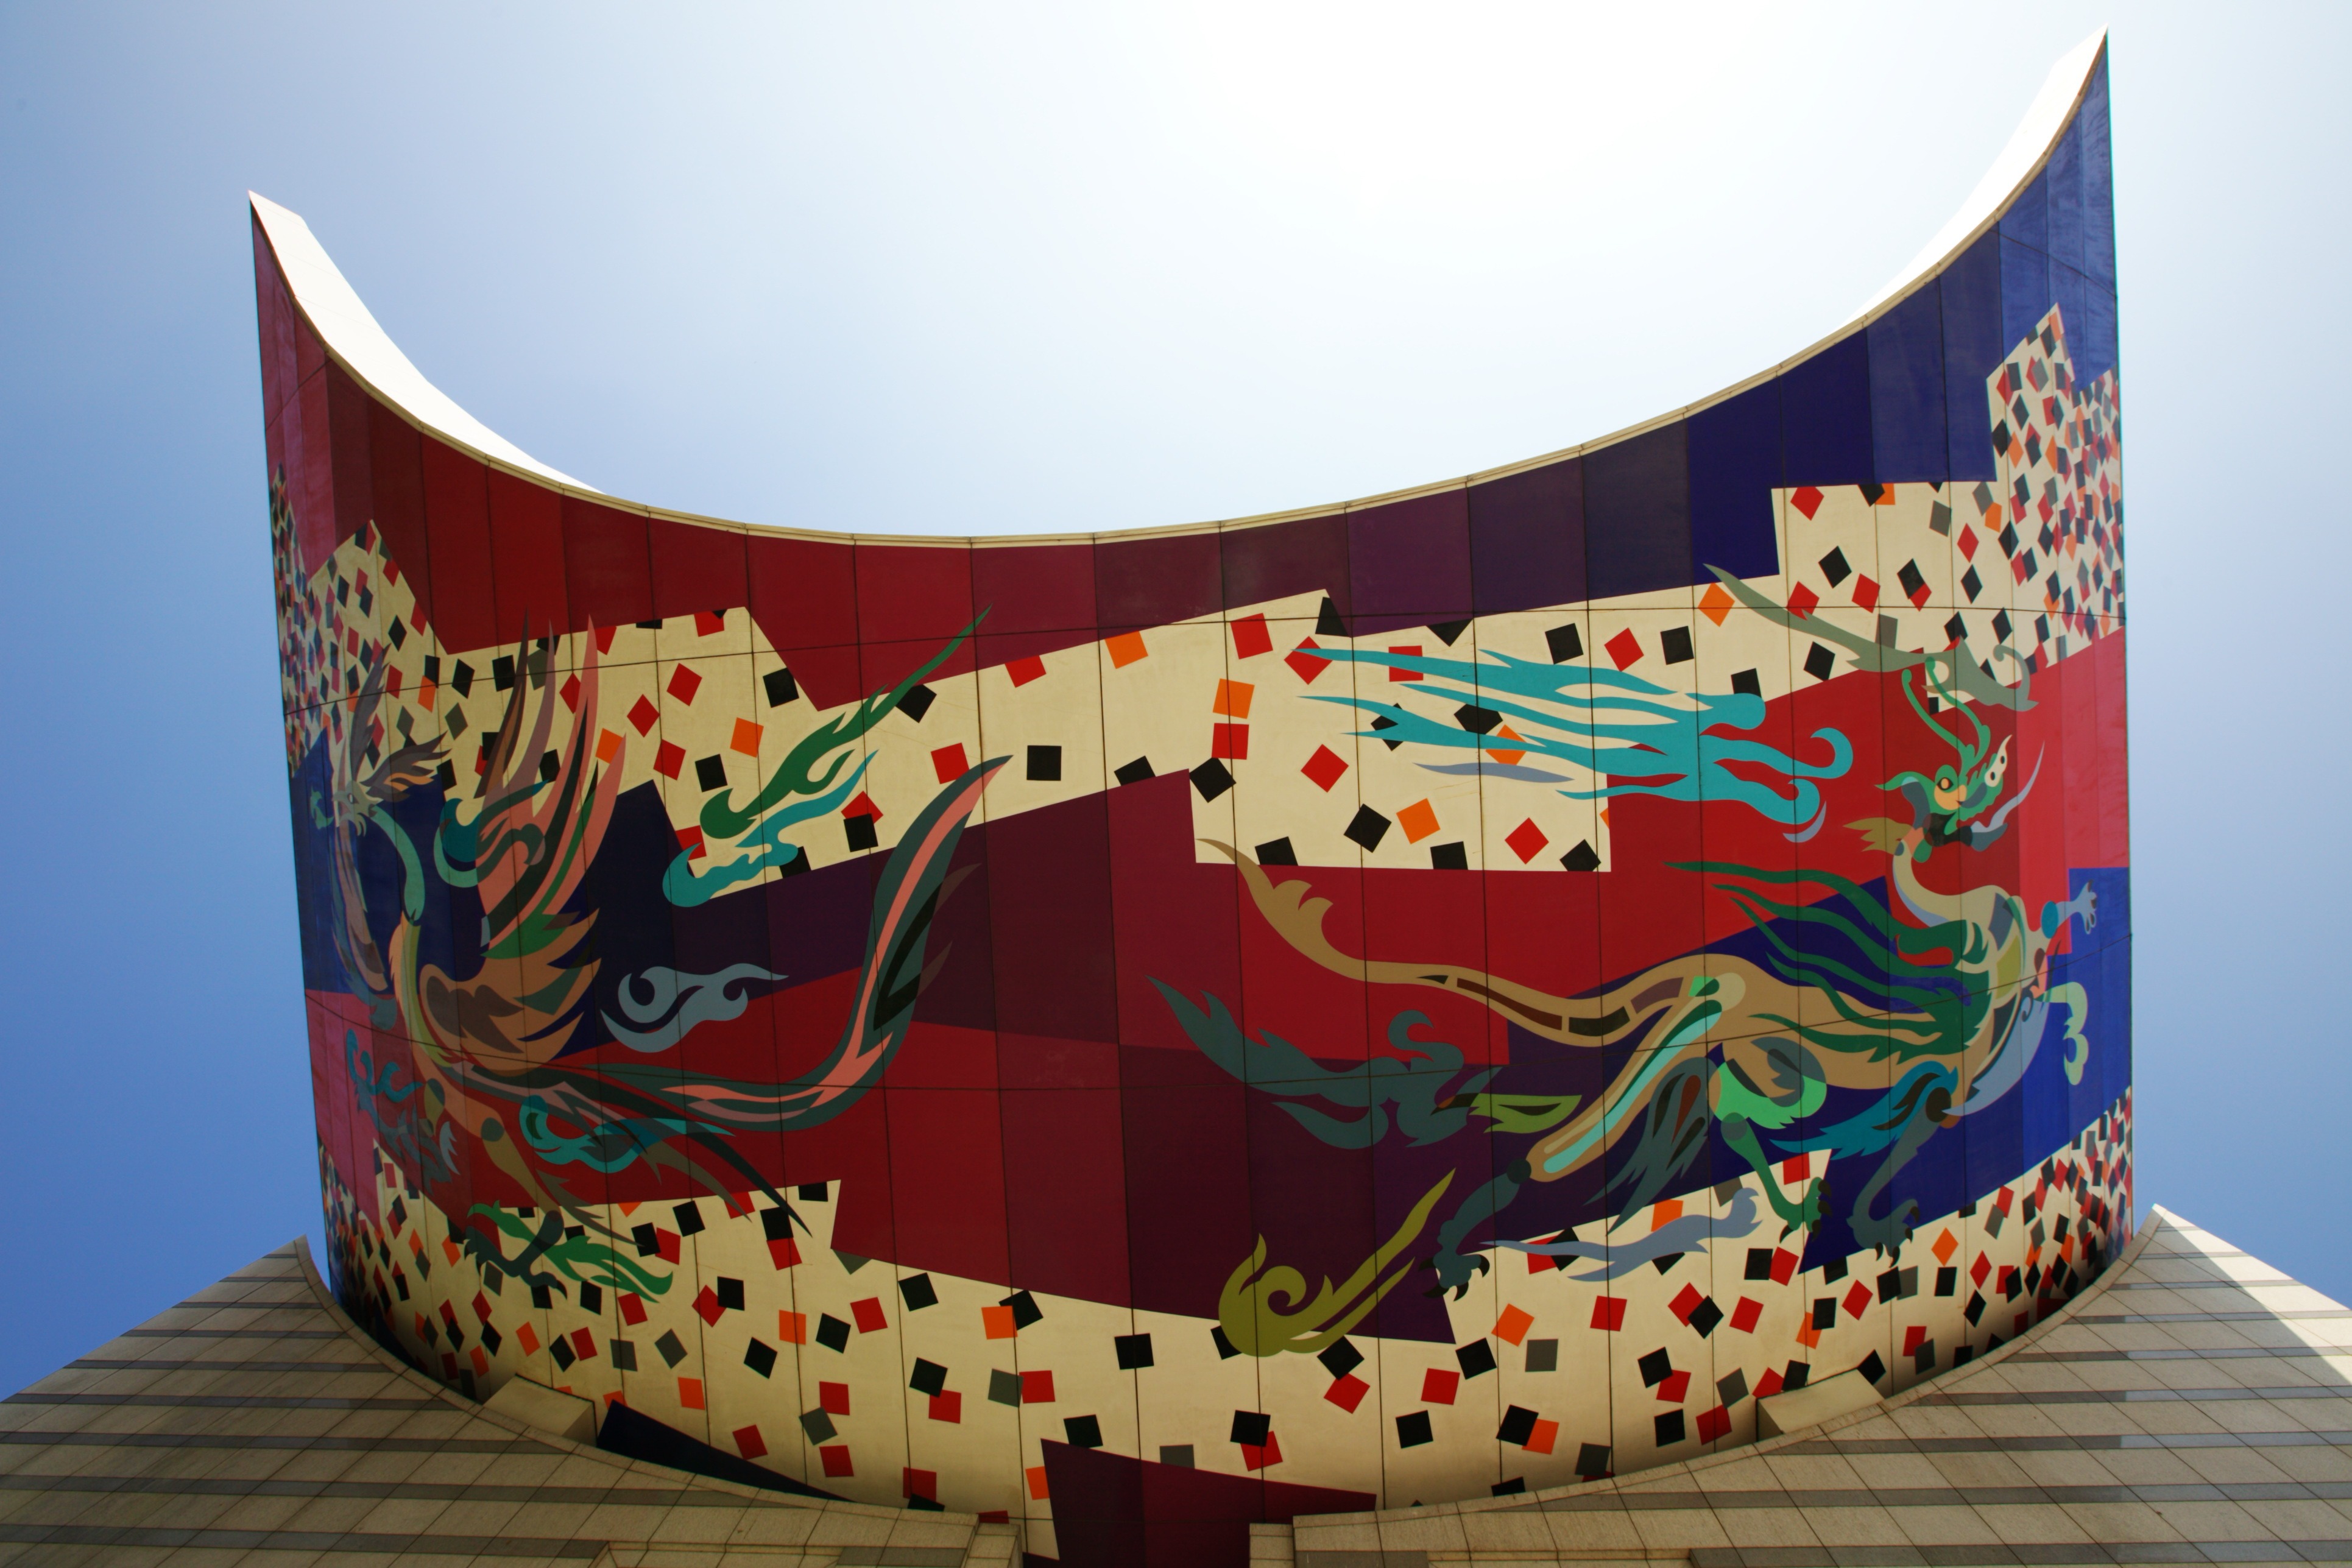
construction, textile, art, illustration, traditional, republic of korea, total liabilities